Bharti Airtel

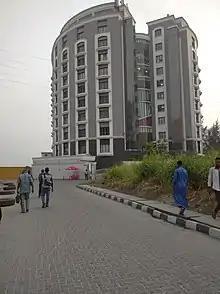
Airtel Nigeria headquarters in Banana Island, Lagos.

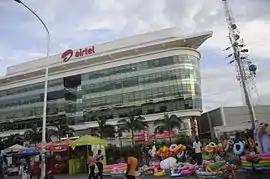
Airtel Tanzania headquarters in Dar es Salaam.

Airtel Africa is a subsidiary of Bharti Airtel, which provides telecommunications and Mobile Payment services in 14 countries in Africa, primarily in East, Central, and West Africa. Airtel Nigeria is the most profitable unit of Airtel Africa, due to its cheap data plans in Nigeria. As of March 2019, Airtel had over 99 million subscribers on the continent. It is listed on the London Stock Exchange and is a constituent of the FTSE 250 Index.